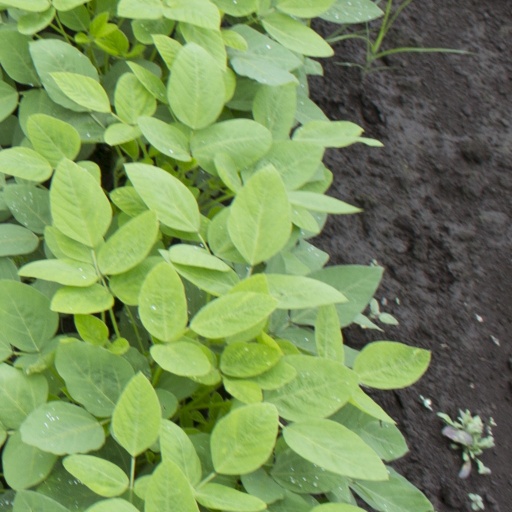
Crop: soybean